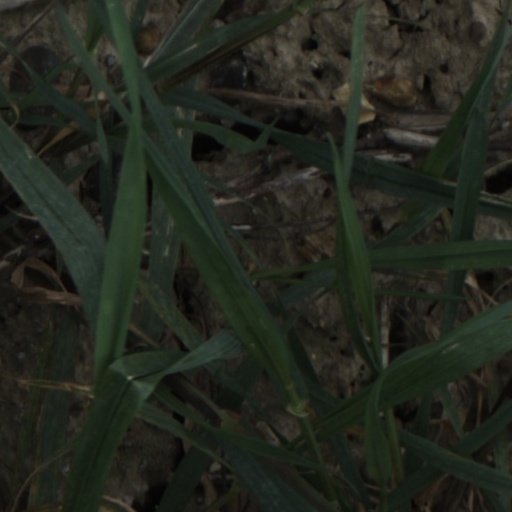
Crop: wheat